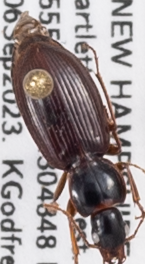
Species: Synuchus impunctatus
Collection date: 2023-09-06
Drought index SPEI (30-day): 0.362
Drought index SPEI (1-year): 1.578
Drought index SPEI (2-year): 0.63